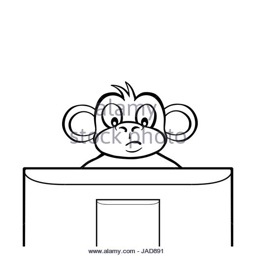
black and white monkey sitting behind a computer screen or tv